Splitters Creek Railway Bridge

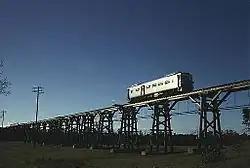
RM 1901 crossing the Splitters Creek railway bridge, circa 1989

Splitters Creek Railway Bridge is a heritage-listed railway bridge across Splitters Creek on the Bundaberg - Mount Perry Line, between Oakwood and Sharon in the Bundaberg Region, Queensland, Australia. It was built from 1879 to 1880 by J & A Overend. It was added to the Queensland Heritage Register on 21 October 1992.